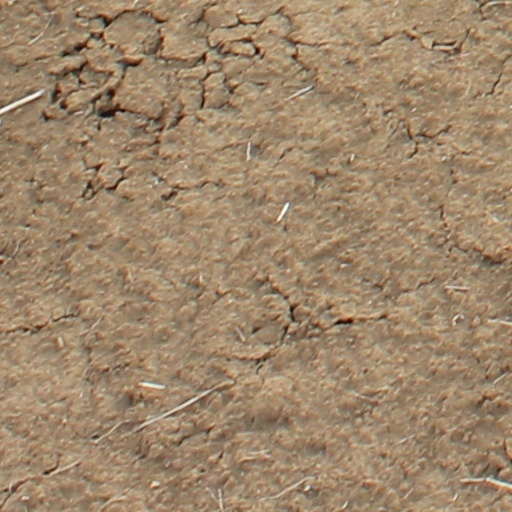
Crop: wheat